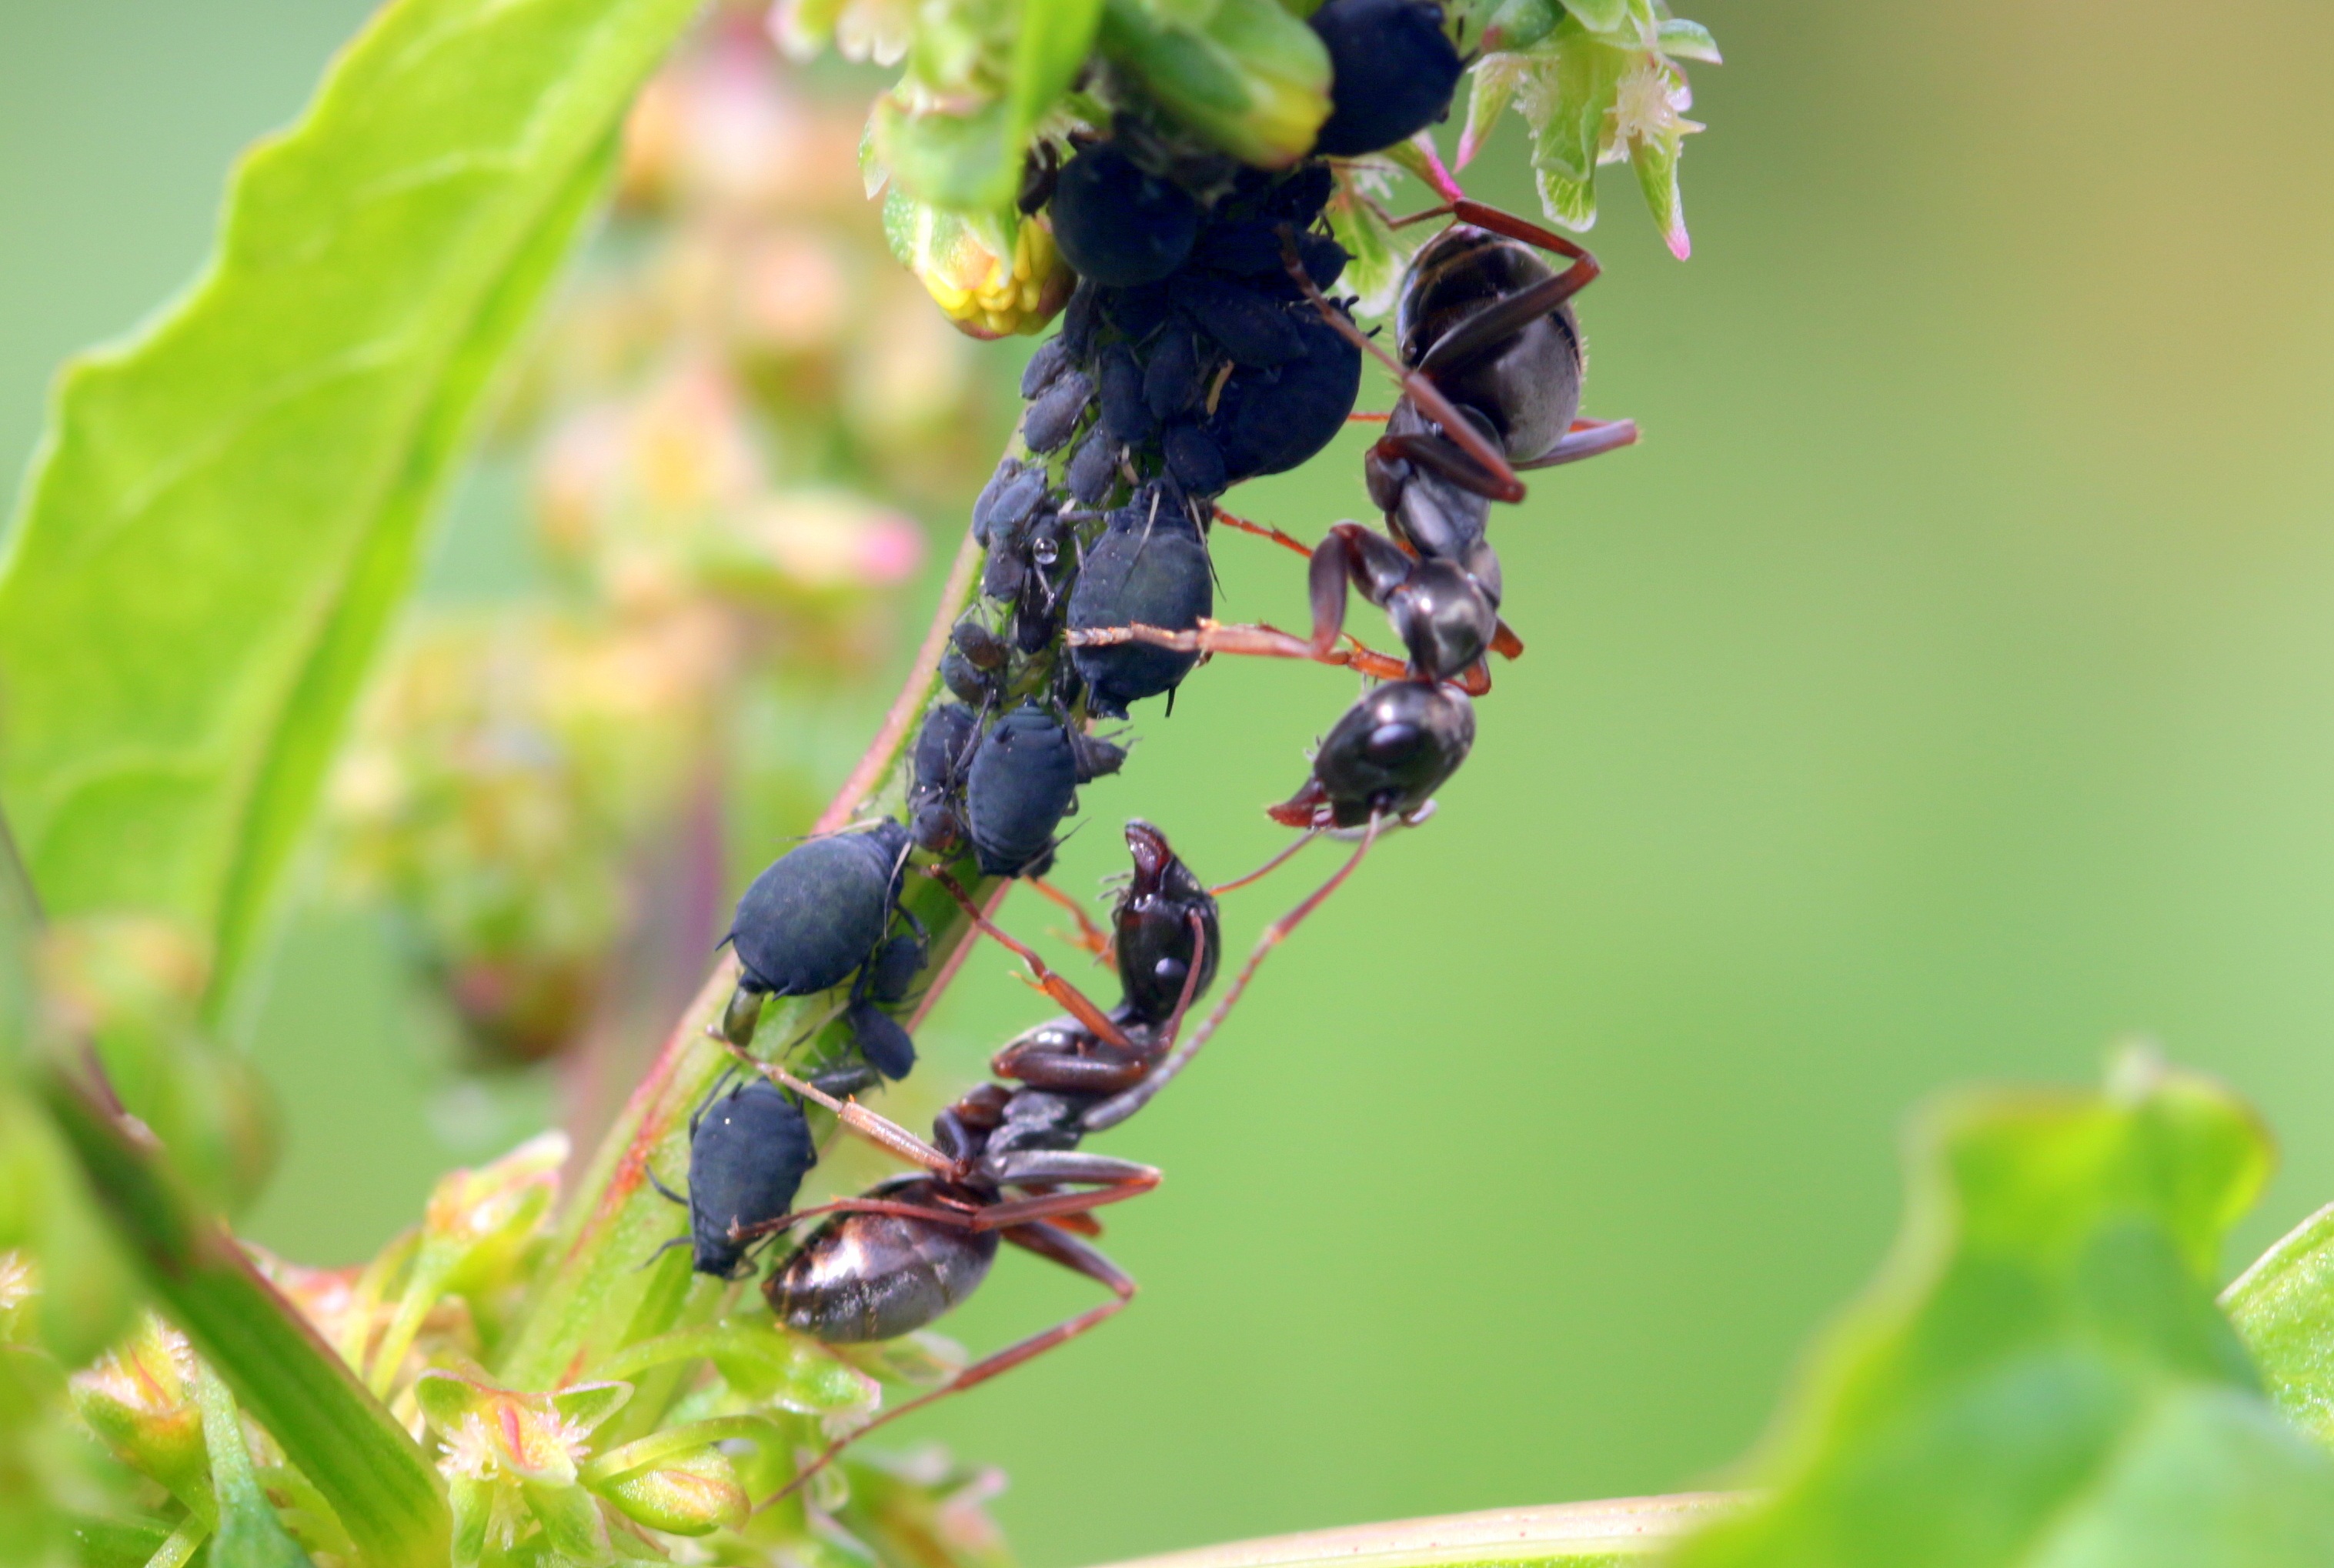
nature, branch, plant, photography, leaf, flower, green, produce, insect, botany, flora, fauna, invertebrate, flowers, close up, animals, shrub, tiny, pest, foraging, formicidae, ants, aphids, macro photography, flowering plant, black ants, garden ants, lasius, land plant, membrane winged insect